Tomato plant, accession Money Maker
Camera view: vertical (180 deg); turntable rotation: 210 degrees
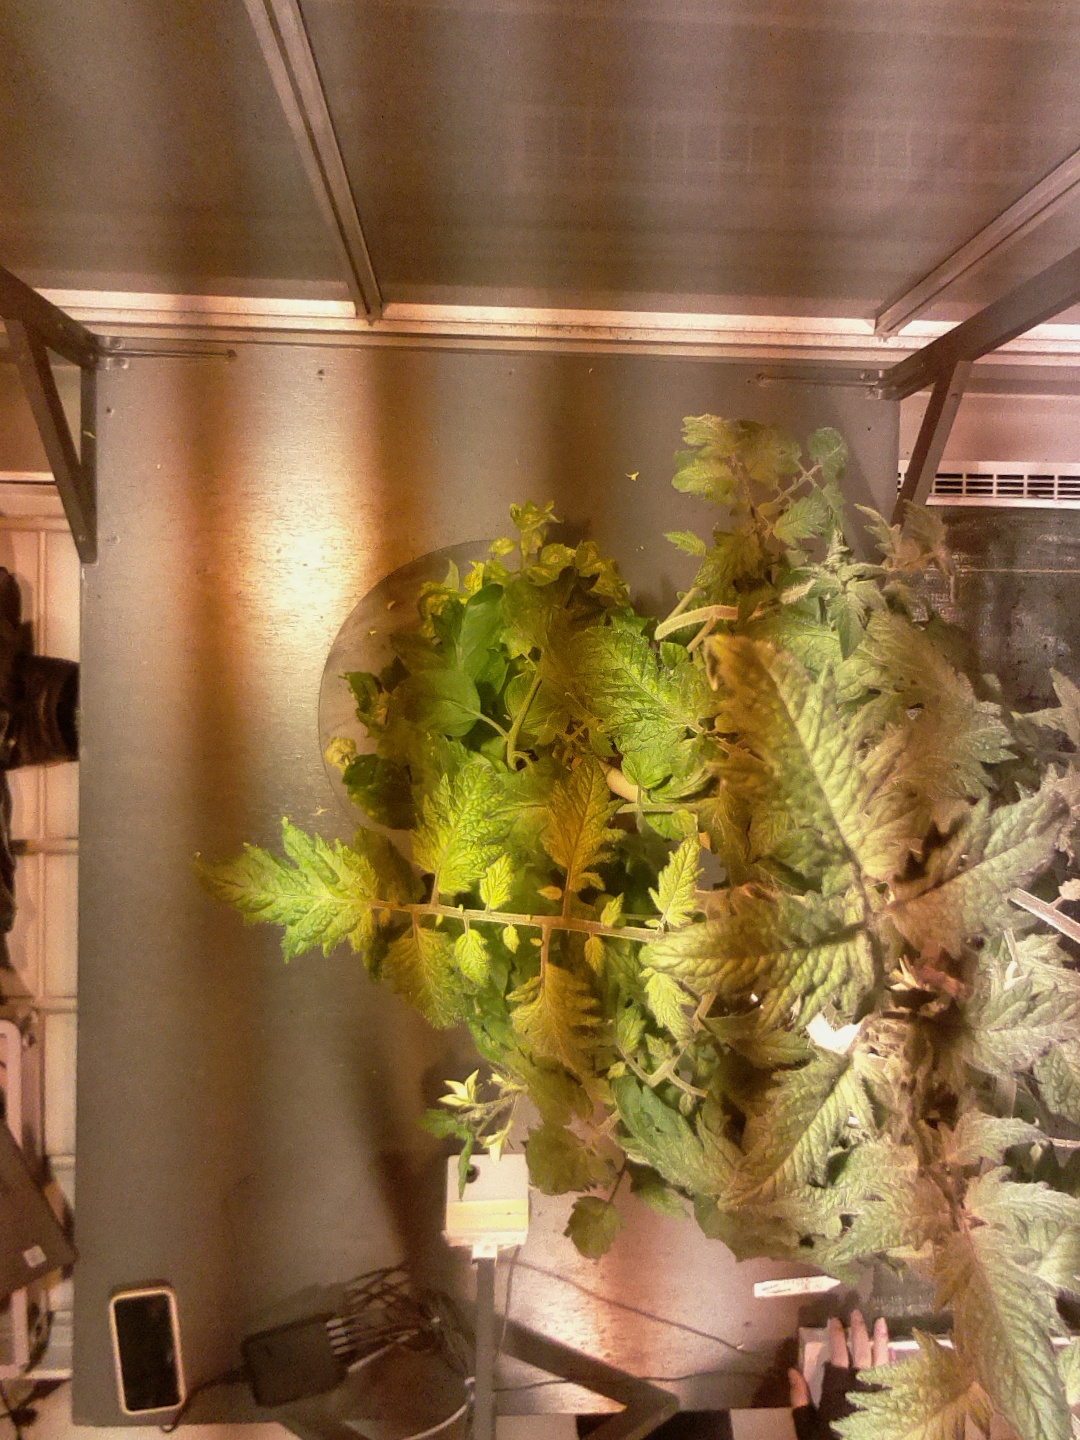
BBCH growth stage 72: 20%-30% of final fruit size